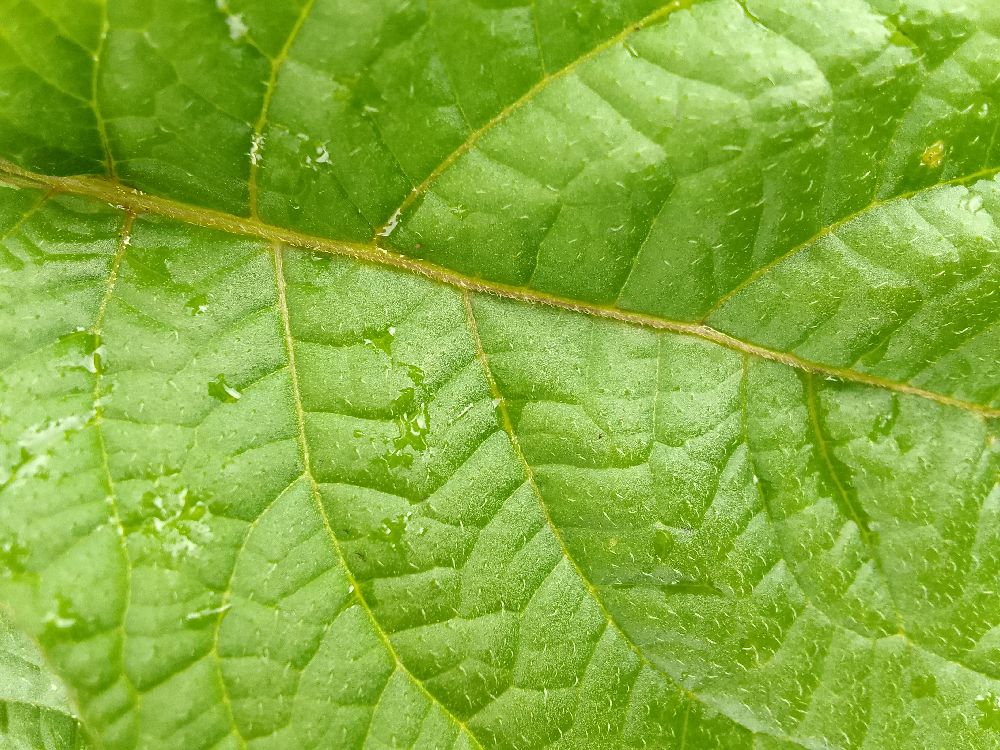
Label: Healthy